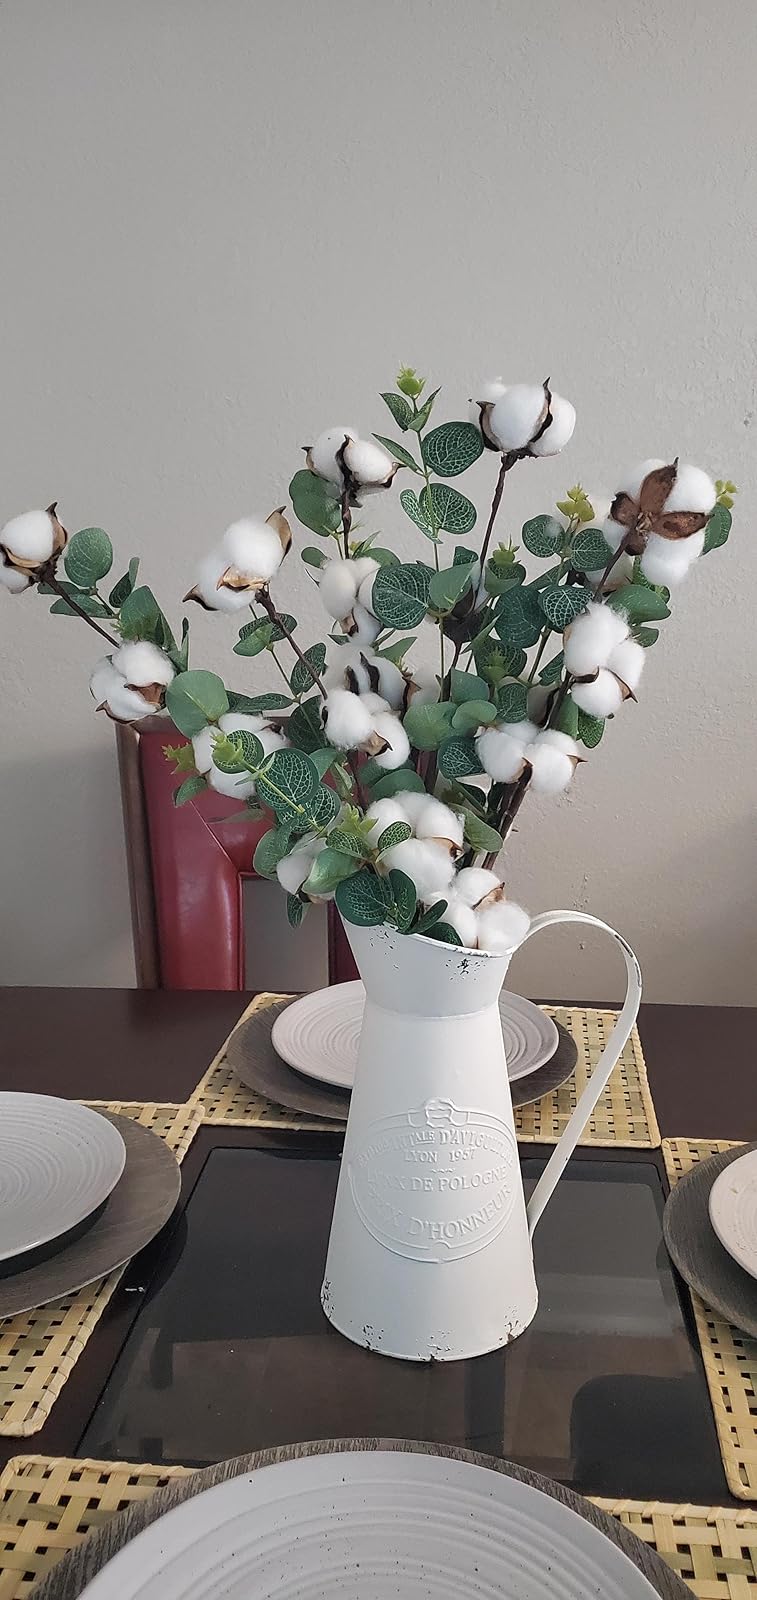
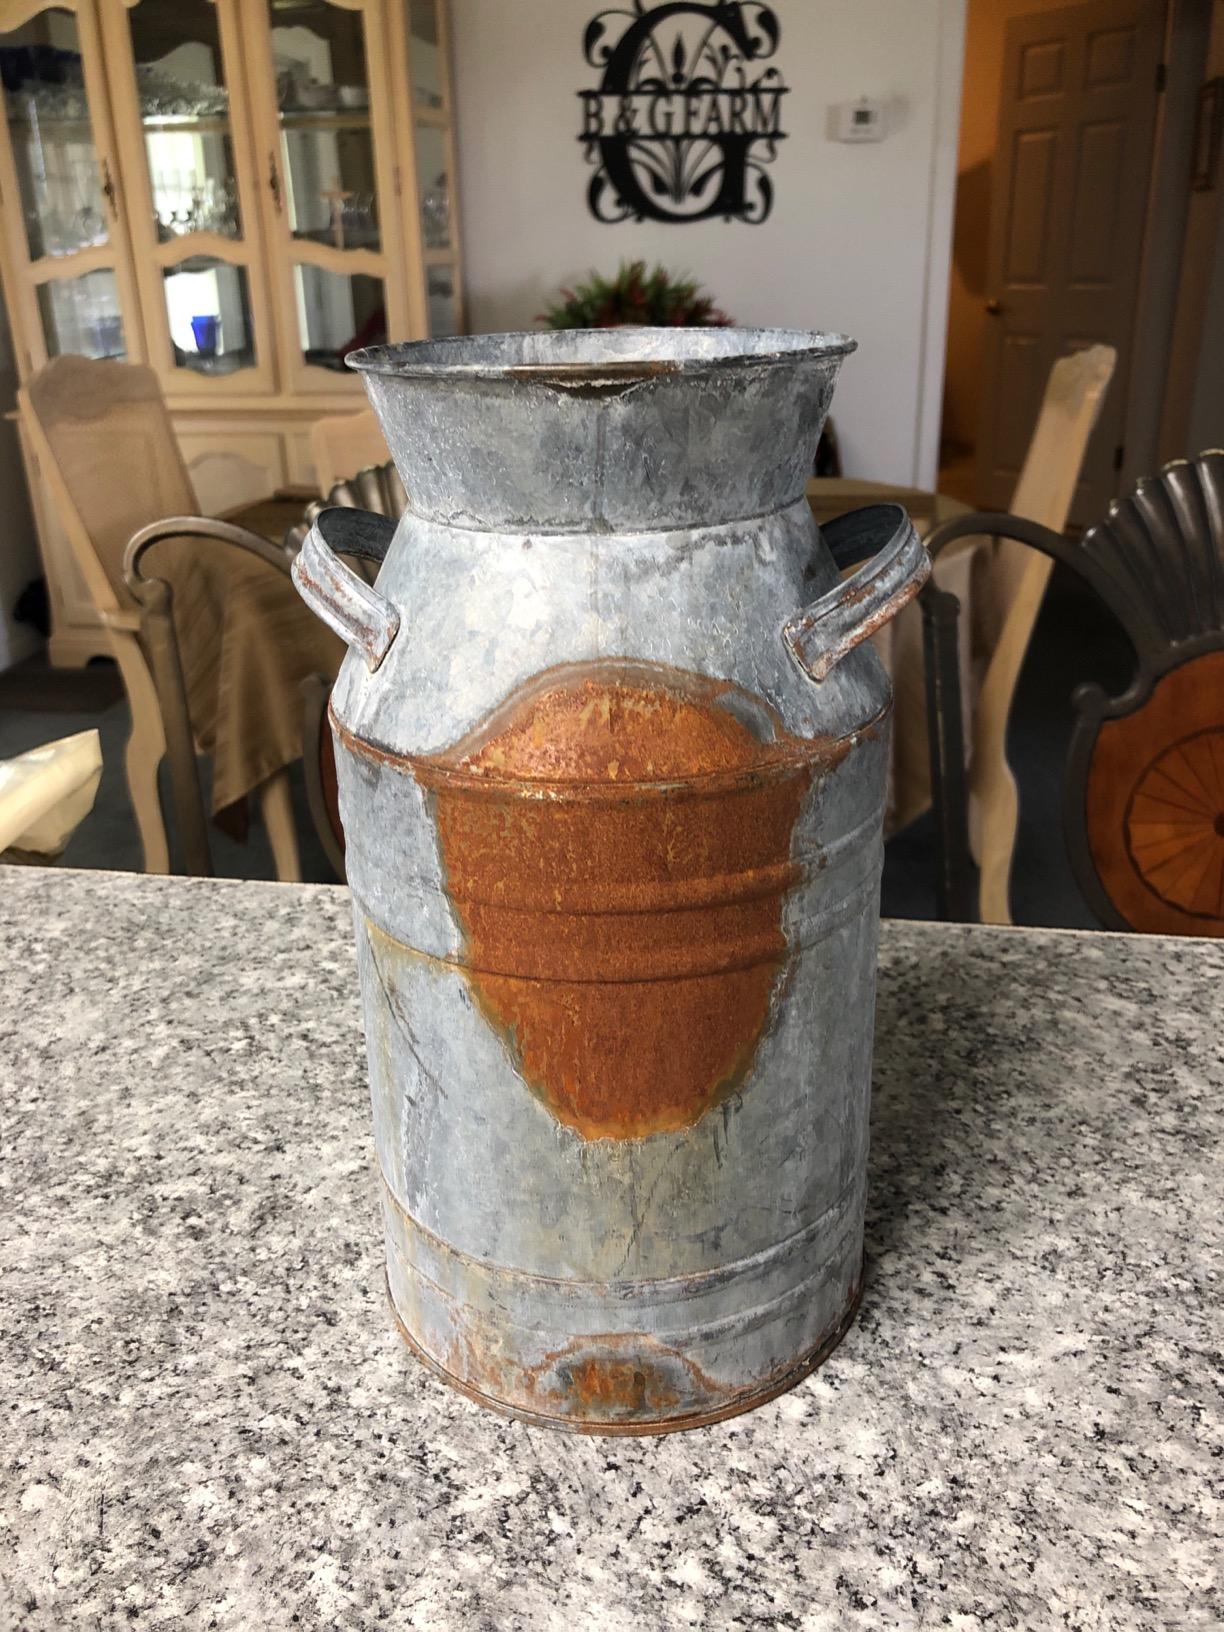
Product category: vase
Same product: no